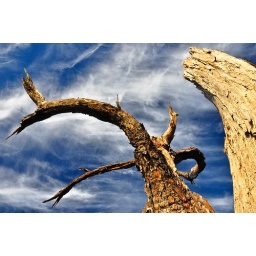
dead tree against sky